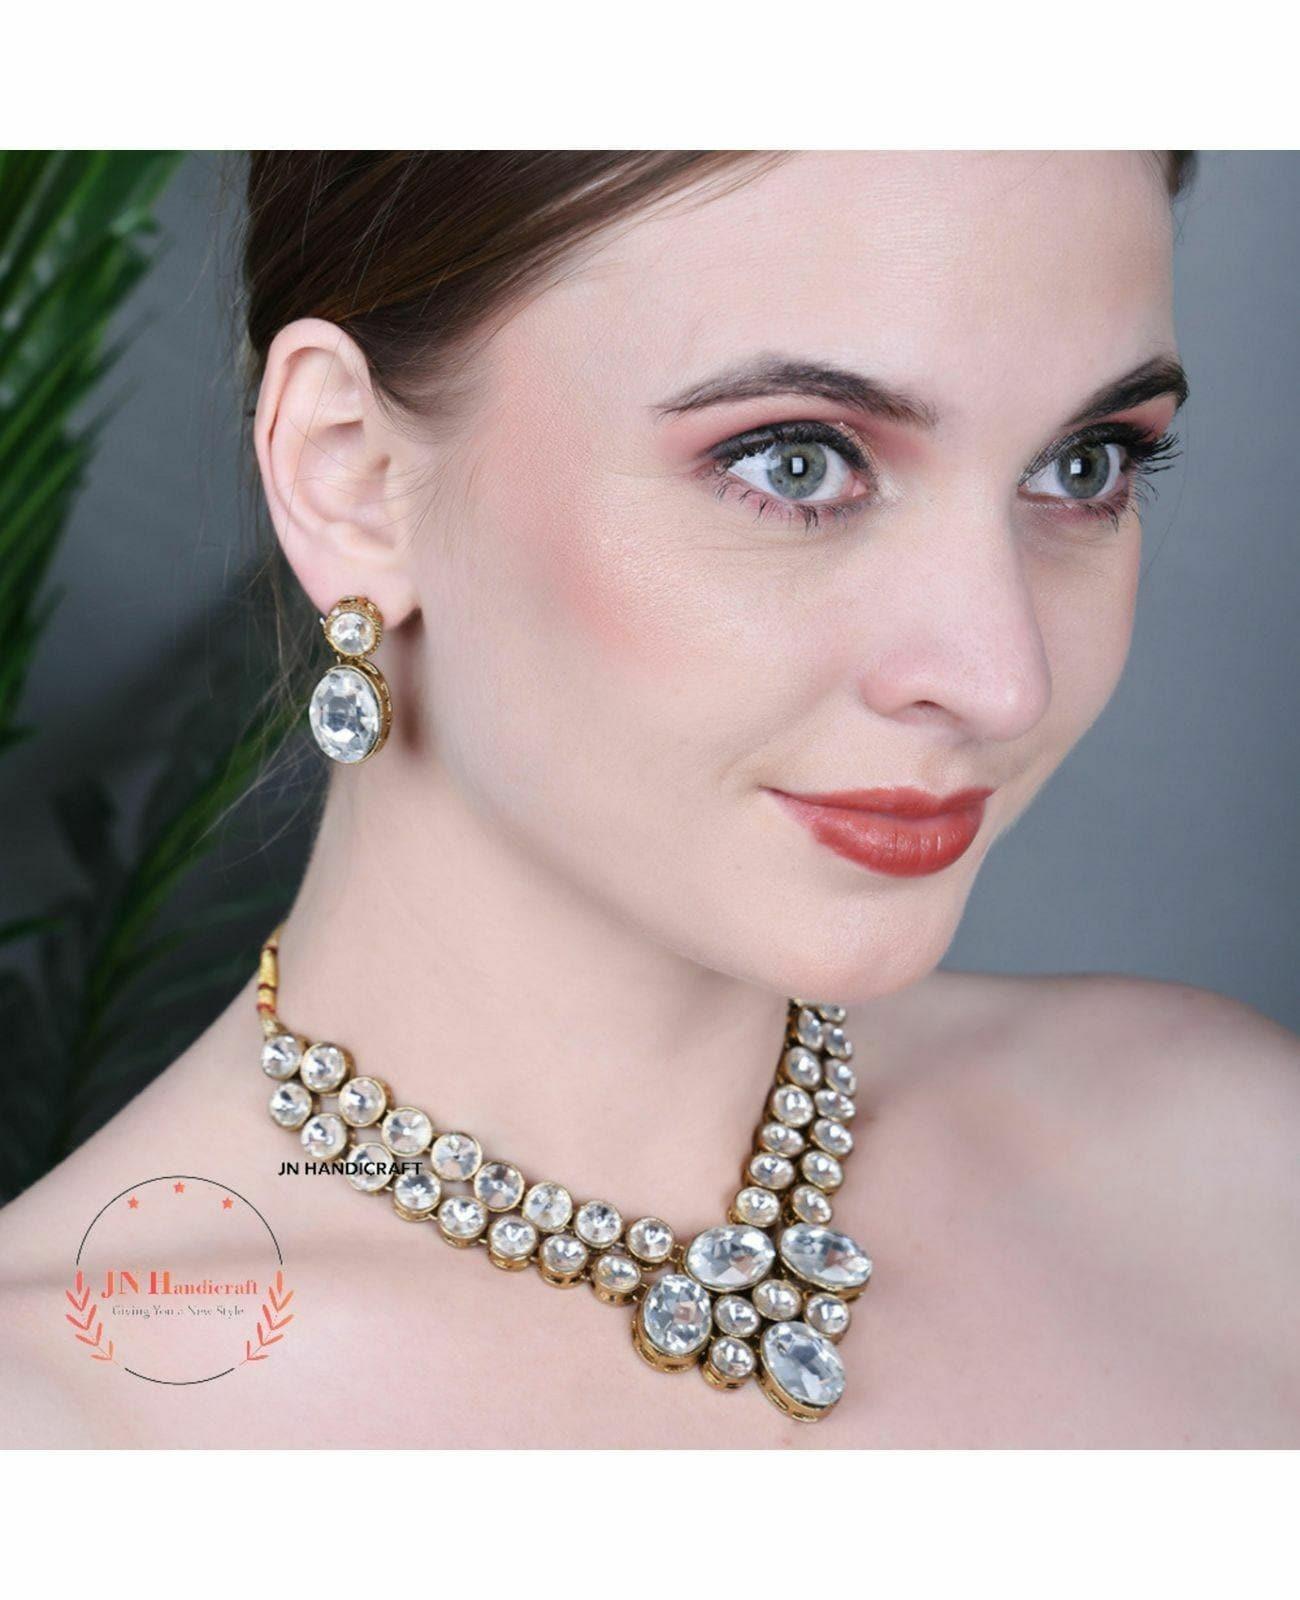
Jn Handicraft Alloy Copper-Plated Gold Jewel Set For Women And Girls
Type: Necklaces
Brand: JN HANDICRAFT
Price: Rs. 284
 Women love jewellery, specially traditional jewellery adore a women. They wear it on different occasion. They have special importance on ring ceremony, wedding and festive time. They can also wear it on regular basics. Make your moment memorable with this range. This jewel set features a unique one of a kind traditional embellish with antic finish.
Features: Color- gold,Material- alloy
Included: Pair of 1 x Earring 1 x Necklace Set